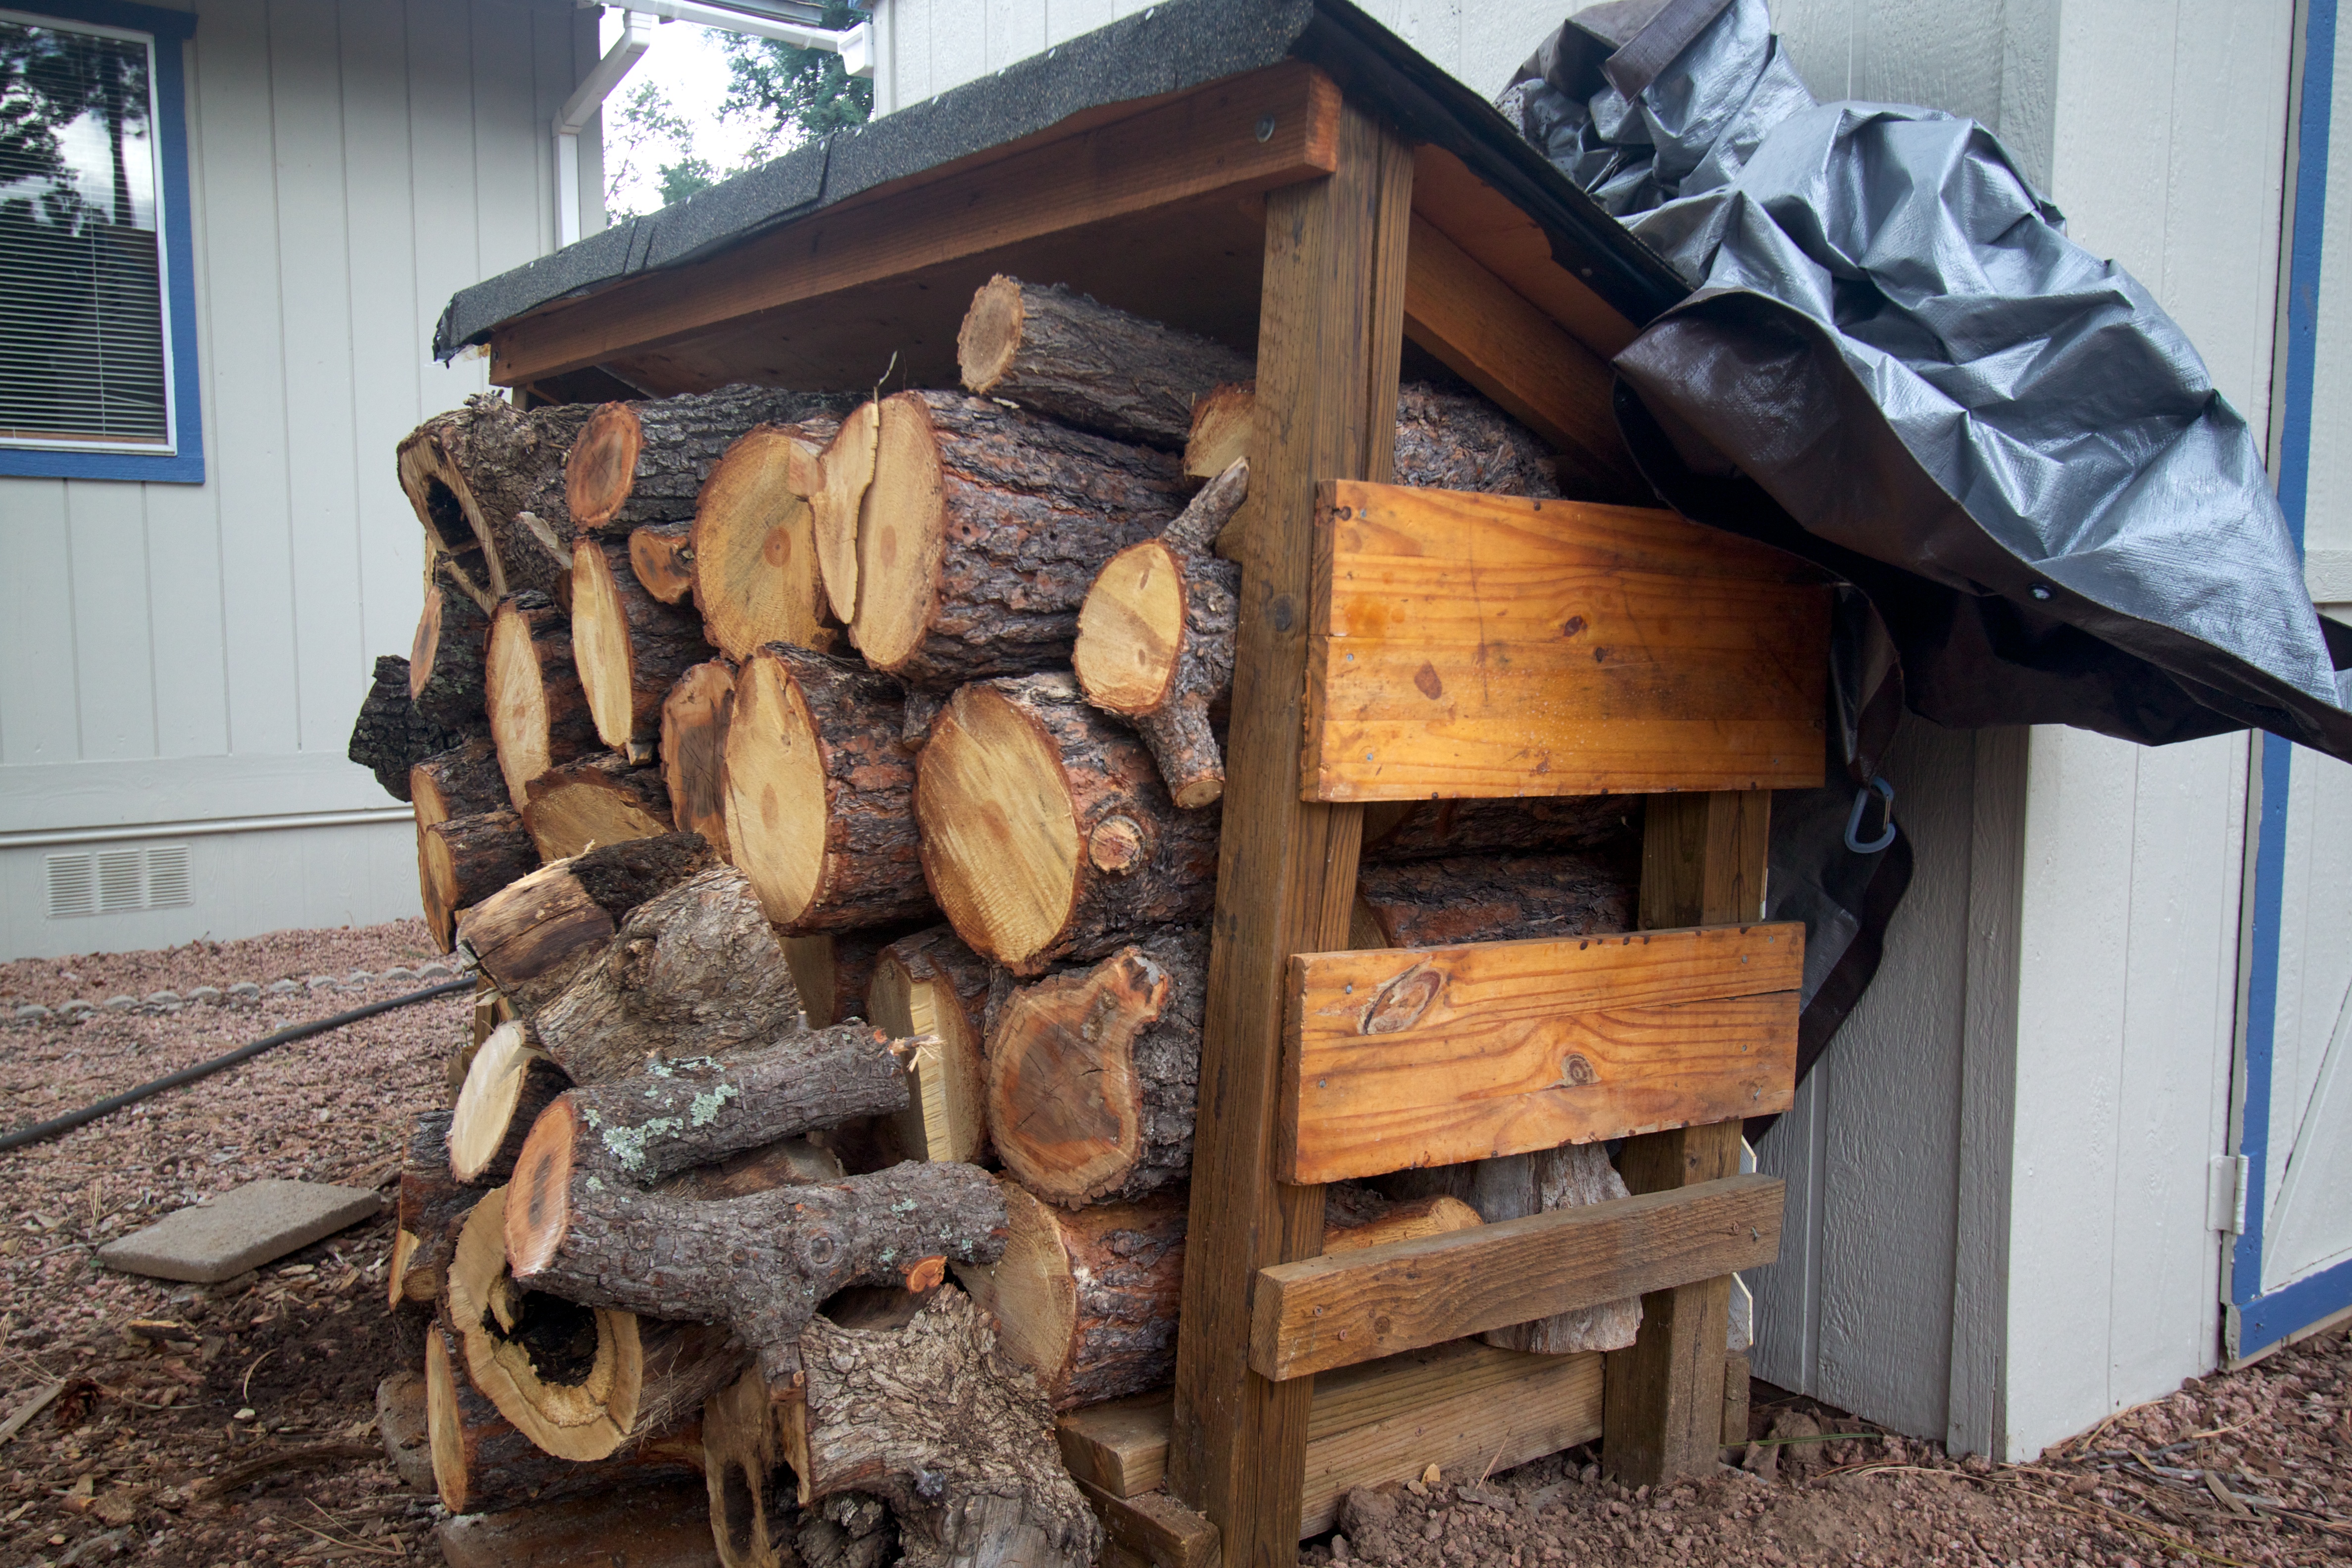
wood, shed, furniture, agriculture, lumber, dailyshoot, scrap, man made object, chainsaw carving